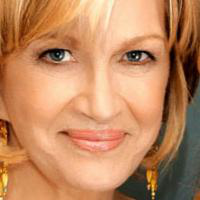
Age group: age 41-55